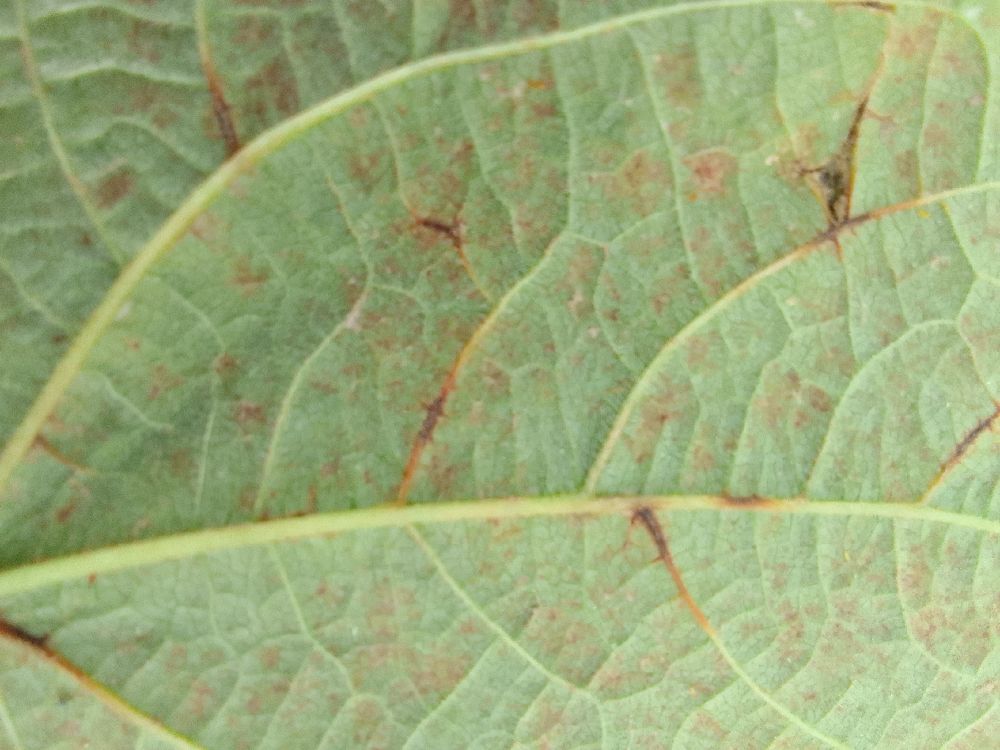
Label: anthracnose